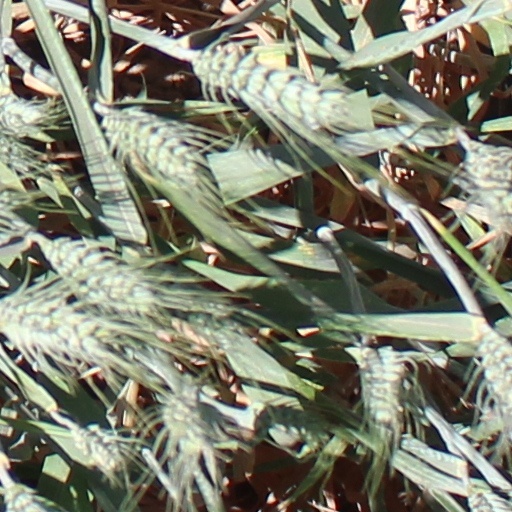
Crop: wheat